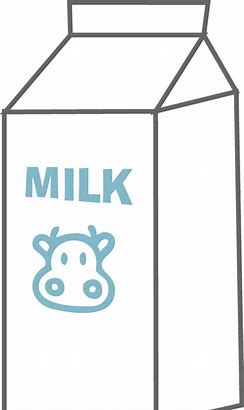
Label: paper